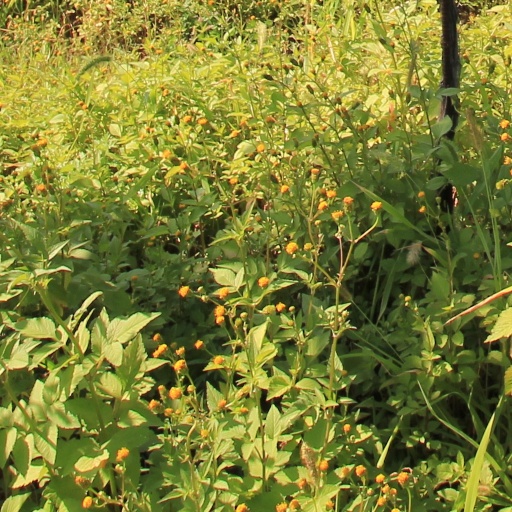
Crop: grape